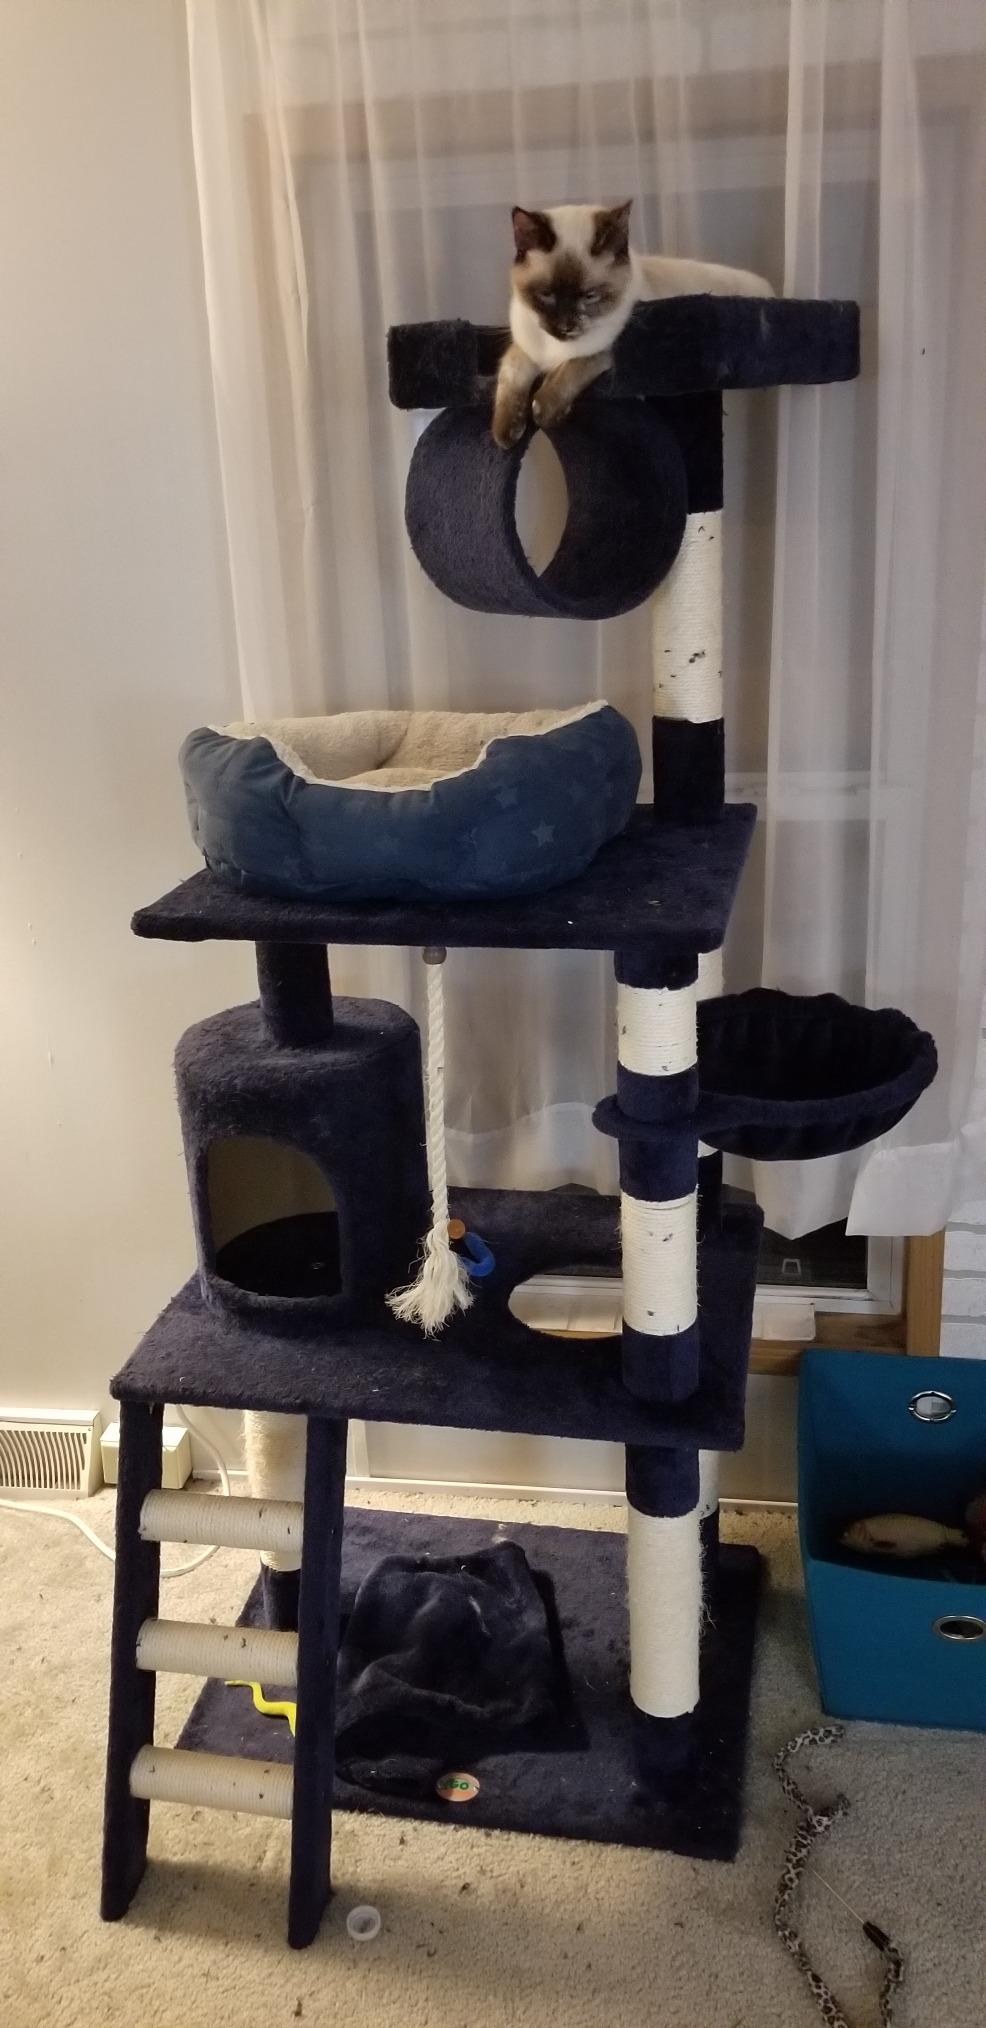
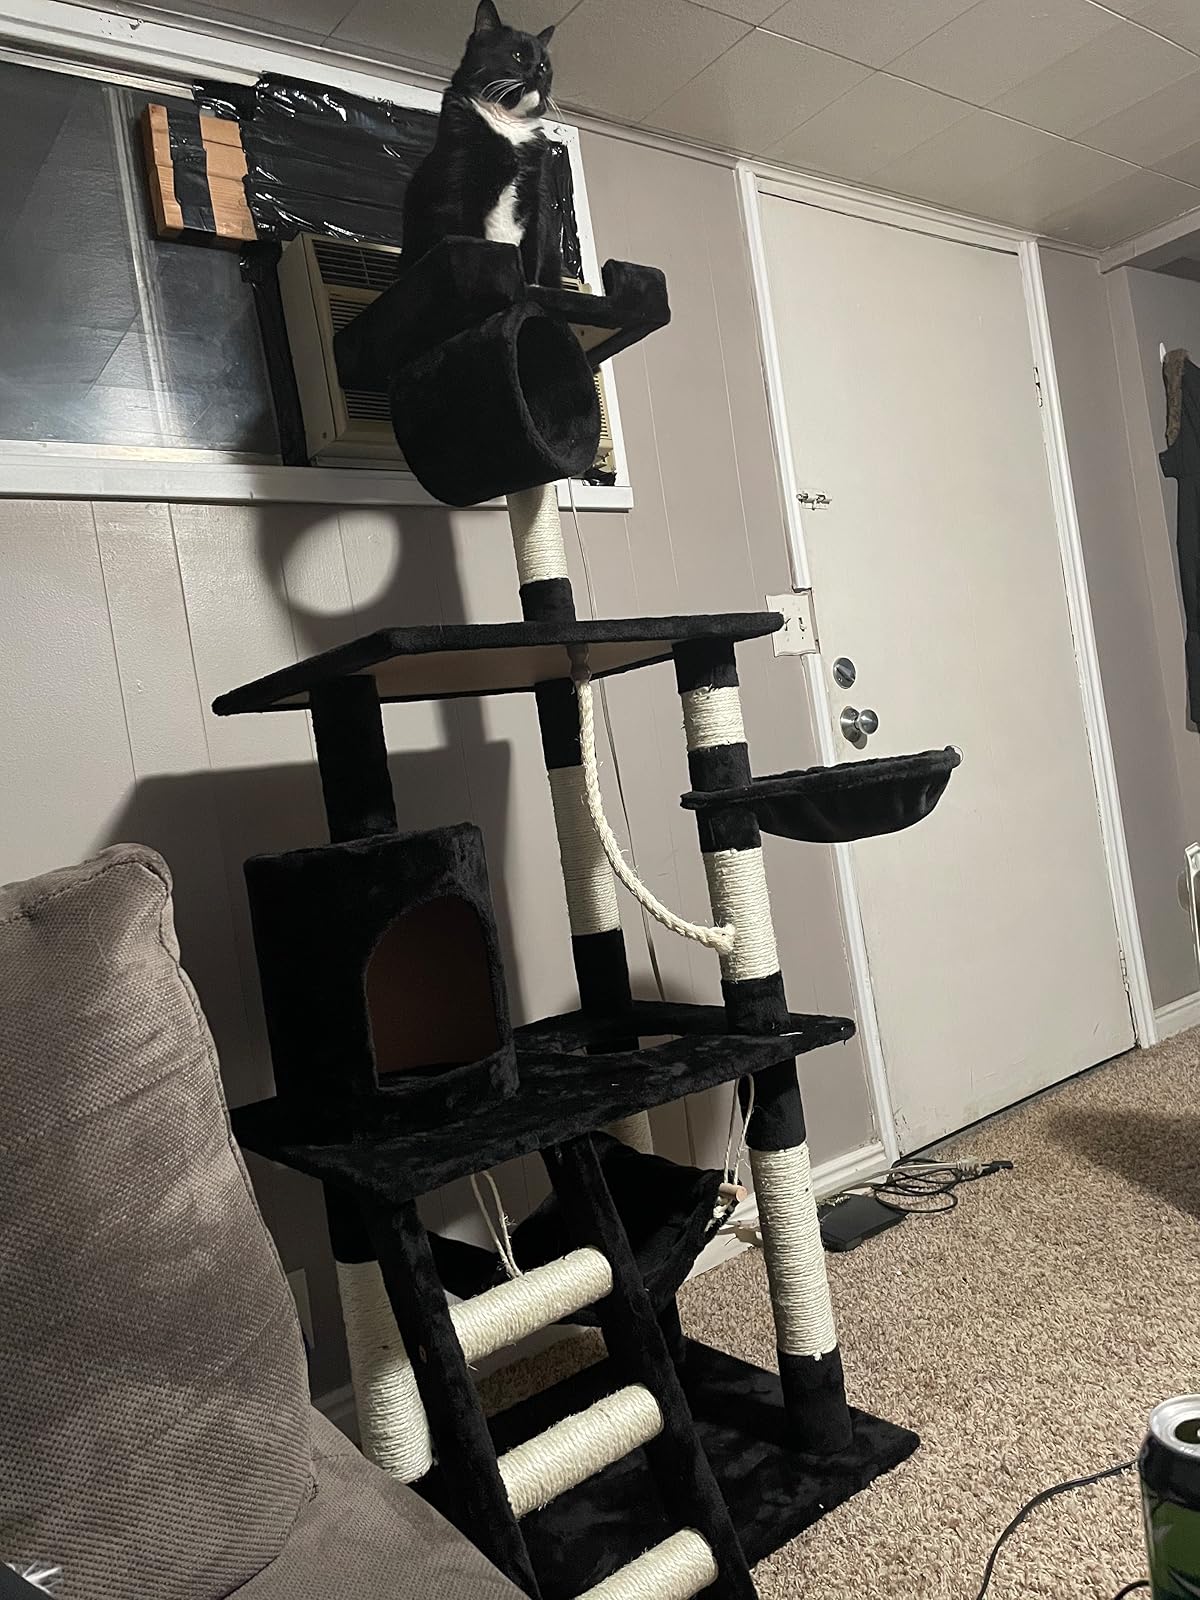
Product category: items_cat tree
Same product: no